007 Stage

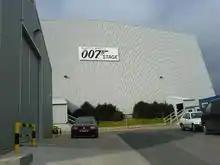
The 007 stage at Pinewood Studios in March 2006, before the July fire and rebuilding

The Albert R. Broccoli 007 Stage is one of the largest sound stages in the world. It is located at Pinewood Studios, Iver Heath, Buckinghamshire, England, and named after James Bond film producer Albert R. "Cubby" Broccoli.